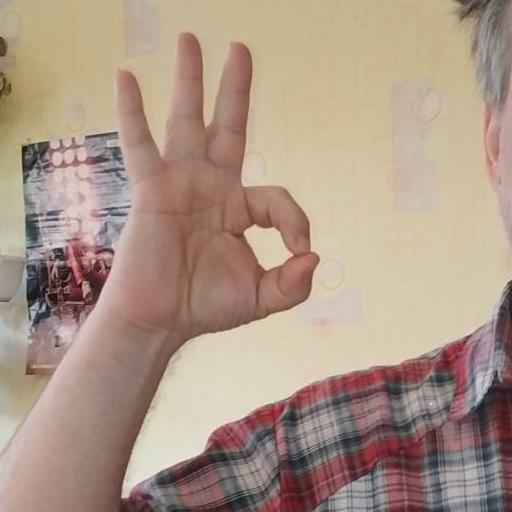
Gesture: ok